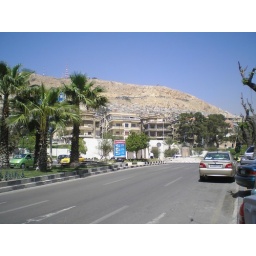
Note the many houses built up the hill in the background--this is modern Damascus